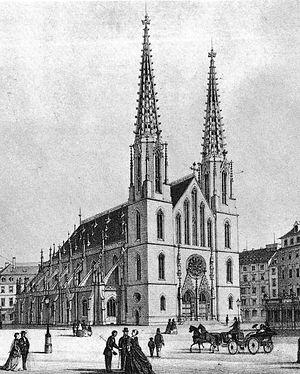
L'église Sainte-Sophie était l'unique église gothique de Dresde en Saxe.